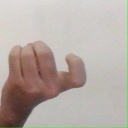
अक्षर: ज